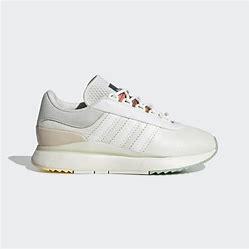
Brand: Adidas
Model: SL Andridge